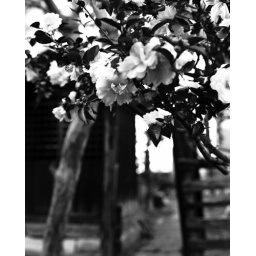
The white flowers bloom in the shrine